Allan MacDonald (poet)

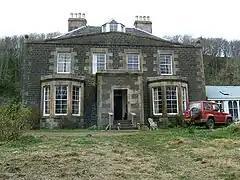
Canna House, where John Lorne Campbell and Margaret Fay Shaw's private archive of Scottish Gaelic literature, history, and folklore is preserved.

In January 1893, to assist his recovery after the epidemic, Allan MacDonald was permanently assigned to Eriskay which he immortalised in his poem, "Eilein na h-Òige" (Isle of Youth). He swiftly earned the love of his parishioners and oversaw the construction of a new parish church, upon "Cnoc nan Sgrath, which dominates the western side of the island and has a beautiful view looking southward over the Sound of Barra and northward to South Uist", and an adjacent rectory.